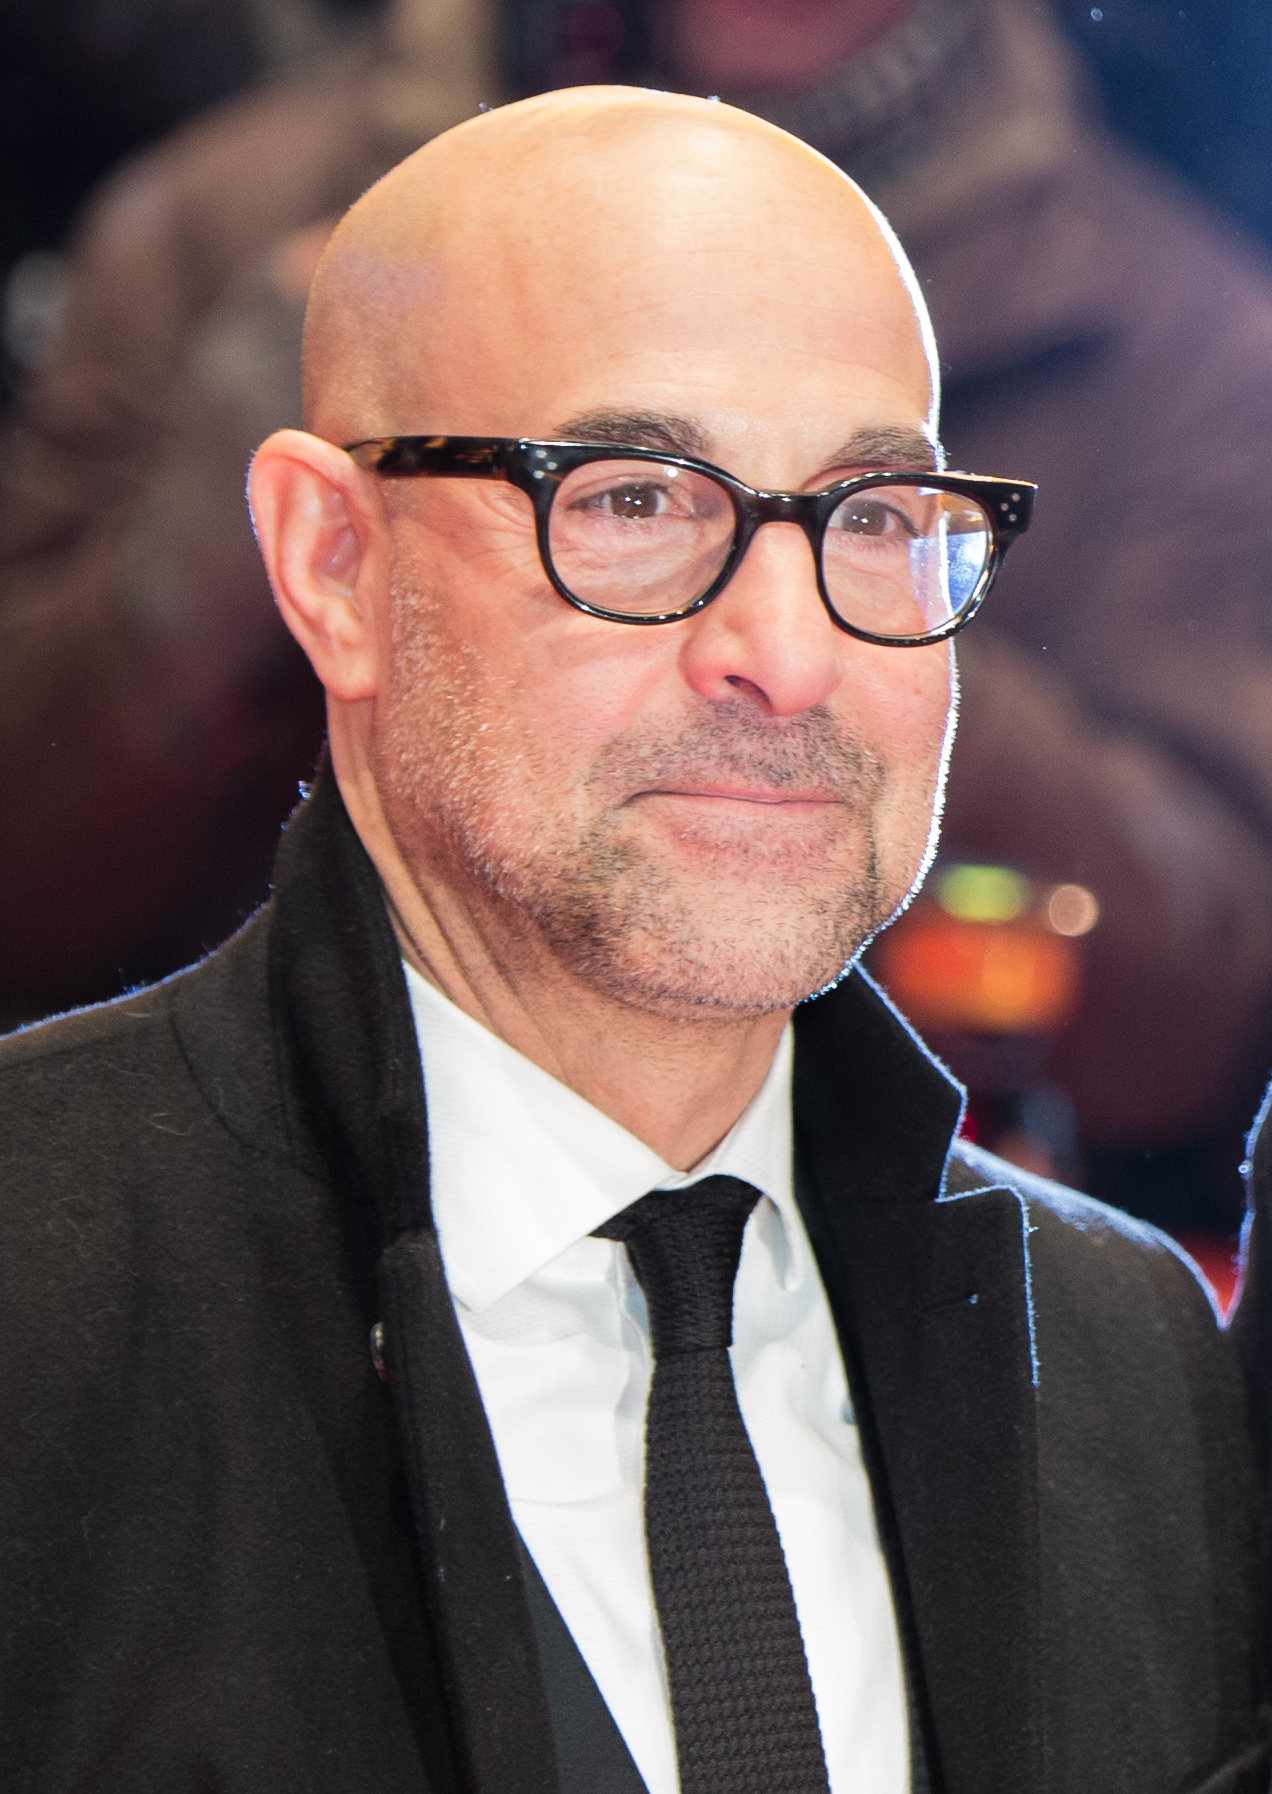
สแตนลีย์ ทุชชี

| name = สแตนลีย์ ทุชชี
| image = Stanley Tucci 2017 Berlinale.jpg
| birthname = สแตนลีย์ ทุชชี จูเนียร์
| location = นิวยอร์ก สหรัฐอเมริกา
| children = 5 คน
| spouse = เคท ทุชชี (1995 - 2009) เฟลิซิตี บลันต์ (2012-ปัจจุบัน)
| occupation = นักแสดง ผู้กำกับ ผู้อำนวยการสร้าง
| yearsactive = ค.ศ. 1982 - ปัจจุบัน
| เครื่องดนตรี =
| ค่าย =
| ส่วนเกี่ยวข้อง =
| ตุ๊กตาทอง =
| สุพรรณหงส์ =
| ชมรมวิจารณ์บันเทิง =
| โทรทัศน์ทองคำ =
สแตนลีย์ ทุชชี จูเนียร์ () นักแสดง นักเขียน ผู้อำนวยการสร้างและผู้กำกับภาพยนตร์ชาวอเมริกัน มีชื่อเสียงจากบทบาทเป็นนักแสดงประกอบในภาพยนตร์โรแมนติกคอมเมดี้หลายเรื่องในช่วงทศวรรษ 1990 ถึง 2000 เช่น "America's Sweethearts", "The Terminal", "Maid in Manhattan", "Shall We Dance?" โดยเฉพาะบทบาทในภาพยนตร์เรื่อง "The Devil Wears Prada" (นางมารสวมปราด้า) ที่แสดงร่วมกับ เมอริล สตรีพ และแอนน์ แฮทาเวย์
สแตนลีย์ ทุชชี เกิดในครอบครัวชาวอเมริกันเชื้อสายอิตาลี เริ่มชีวิตการแสดงจากการแสดงละครบรอดเวย์ เคยได้รับการเสนอชื่อเข้าชิงรางวัลลูกโลกทองคำ 2 ครั้ง และได้รับรางวัลทั้งสองครั้ง เคยได้รับการเสนอชื่อเข้าชิงรางวัลของสมาคมนักแสดงอาชีพแห่งอเมริกา และรางวัลโทนี
สแตนลีย์ ทุชชี มีบุตรสามคน เกิดจากเคท ทุชชี ภรรยาที่เพิ่งเสียชีวิตด้วยโรคมะเร็งเมื่อเดือนพฤษภาคม พ.ศ. 2552 หลังจากแต่งงานกันมา 14 ปี
ทุชชี ได้สมรสใหม่ กับ เฟลิซิตี บลันต์ พี่สาวของ เอมิลี บลันต์ นักแสดงหญิงชาวอังกฤษ ทั้งคู่มีบุตรด้วยกันสองคน
==อ้างอิง==
==แหล่งข้อมูลอื่น==
*
*
หมวดหมู่:นักแสดงอเมริกัน
หมวดหมู่:ผู้ที่ได้รับรางวัลเอมมี
หมวดหมู่:บุคคลจากรัฐนิวยอร์ก
หมวดหมู่:ผู้กำกับภาพยนตร์ชาวอเมริกัน